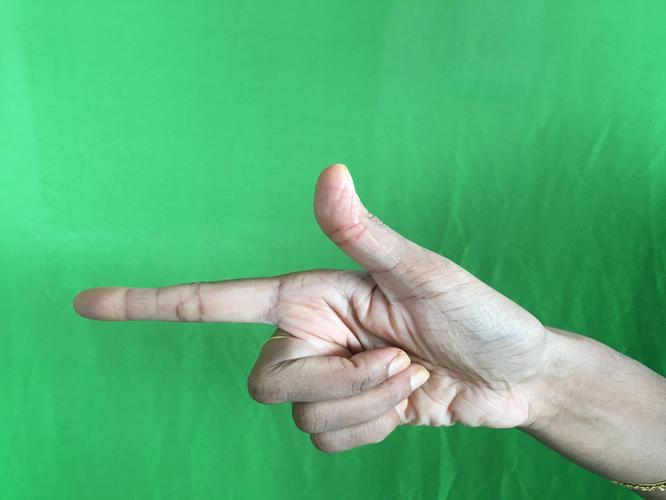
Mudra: Chandrakala
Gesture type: single_hand